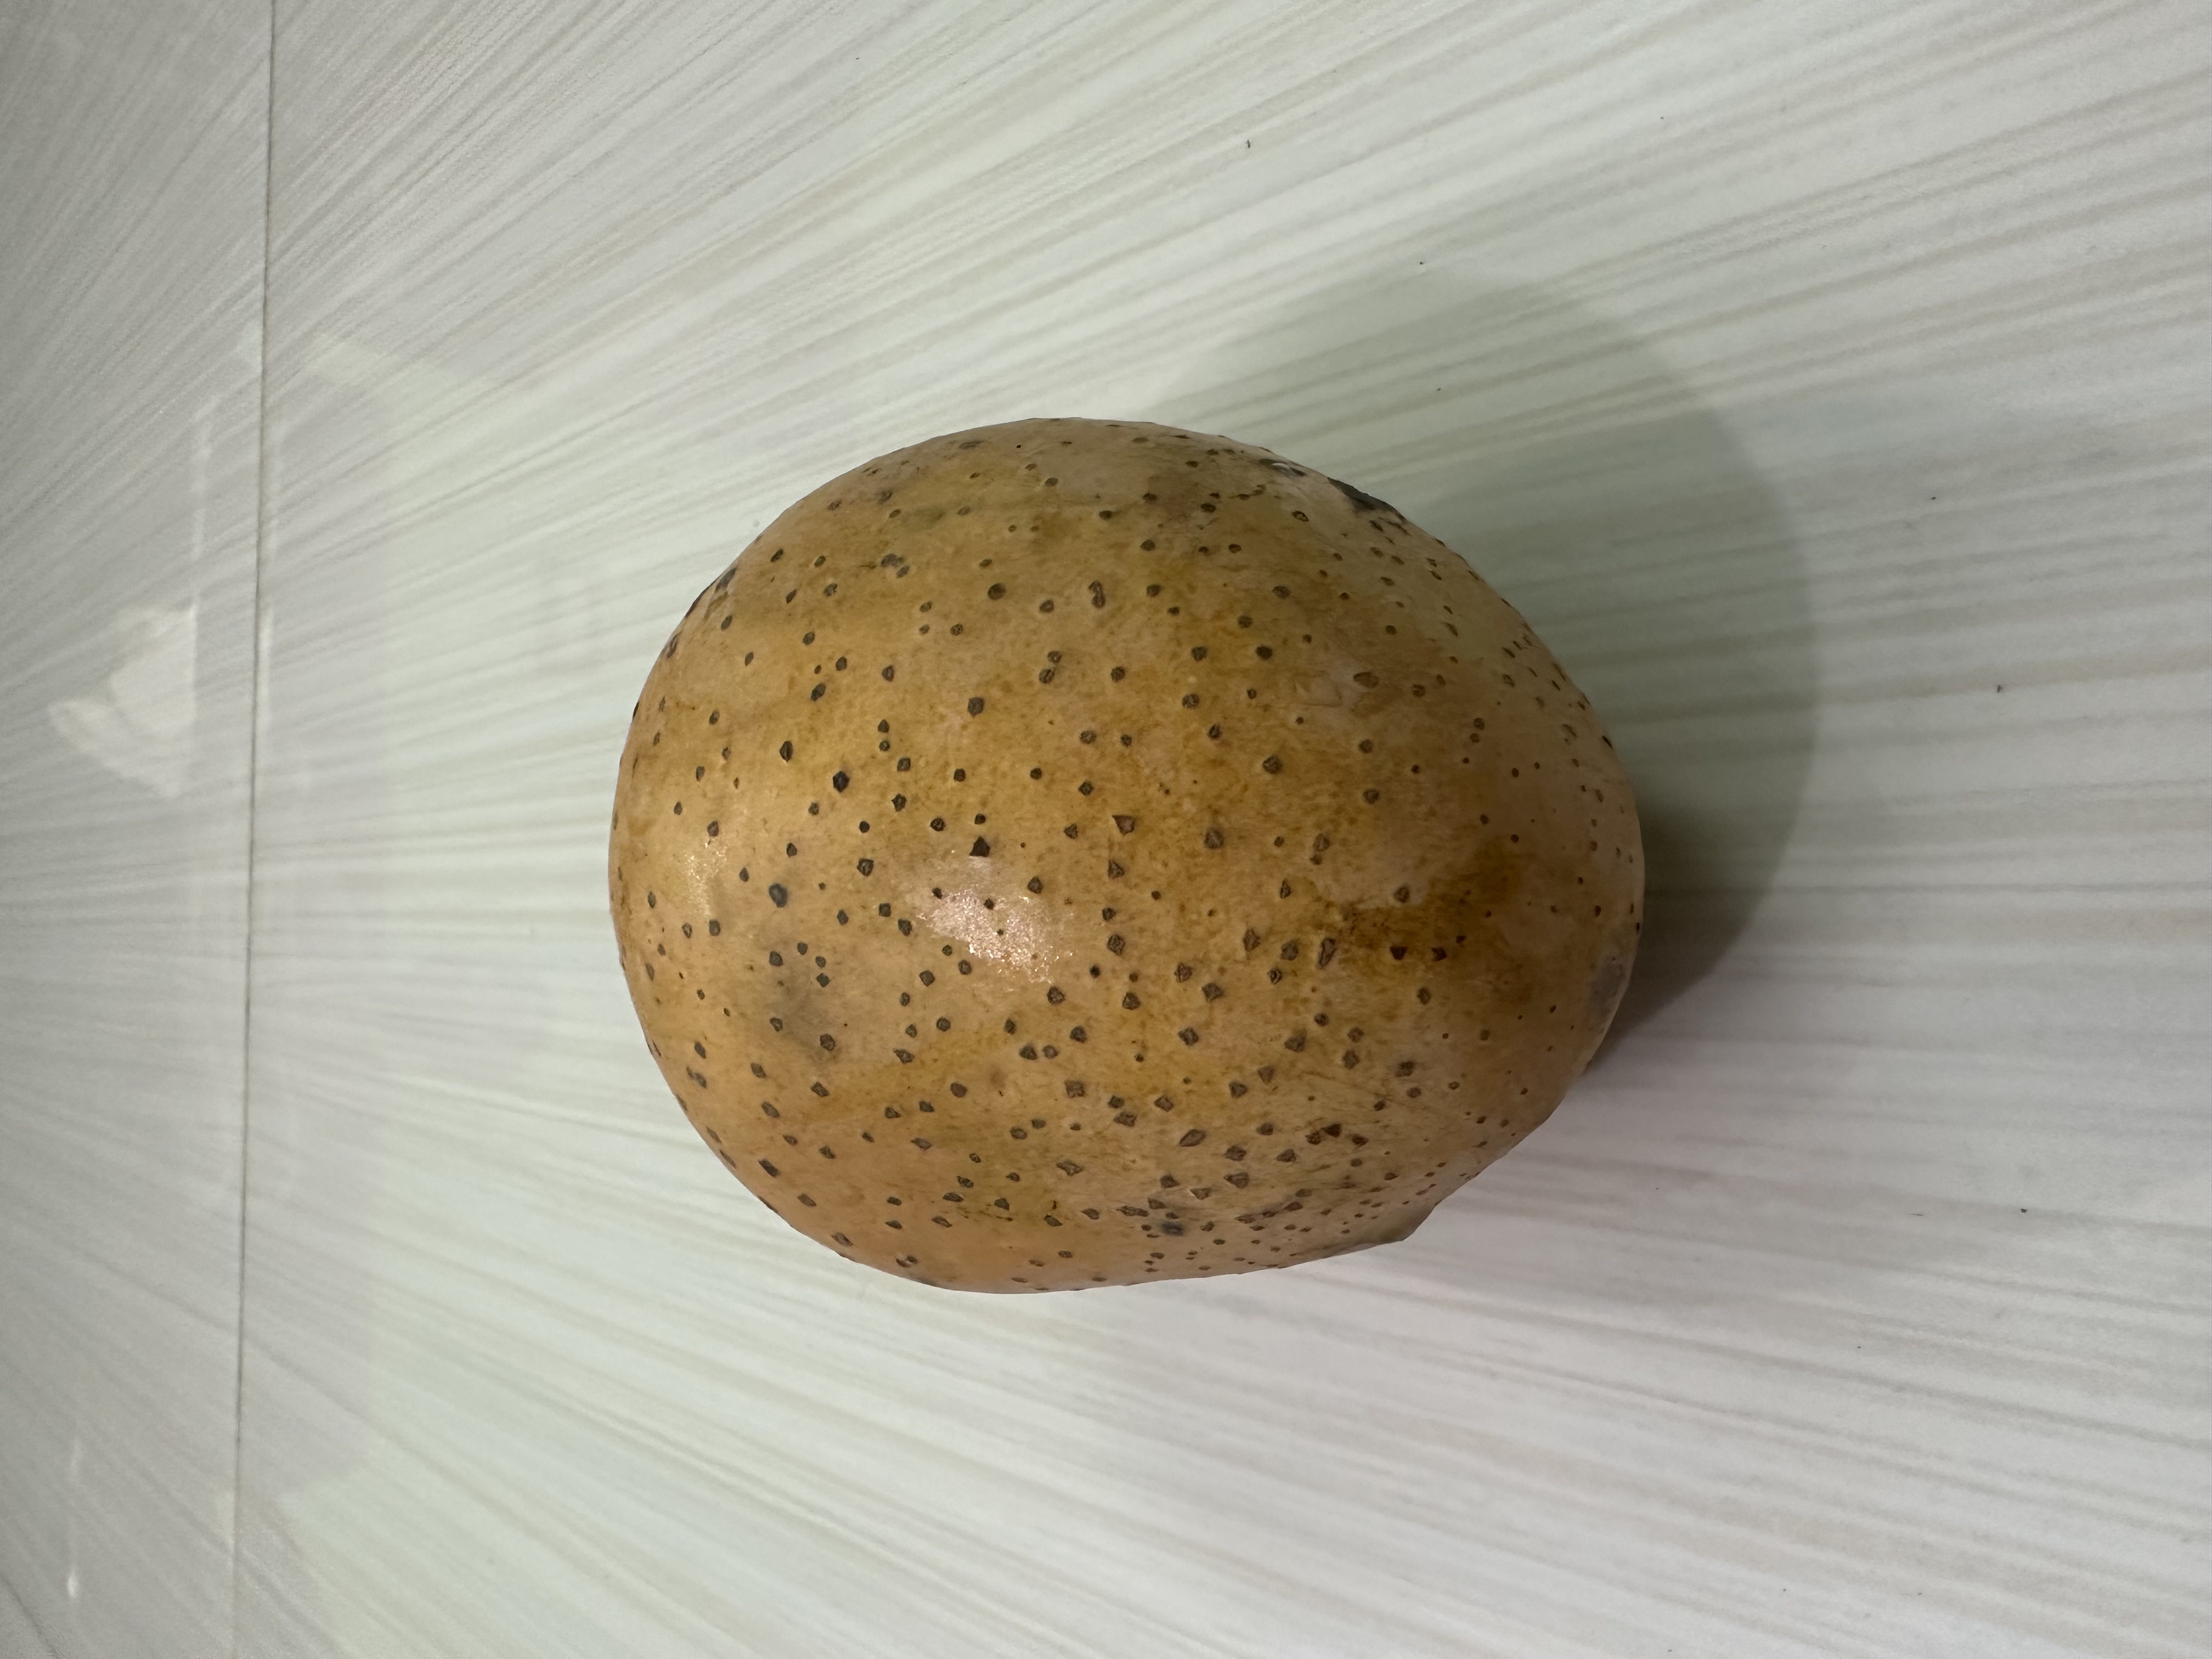
Mango variety: Langra